U.S. Route 66

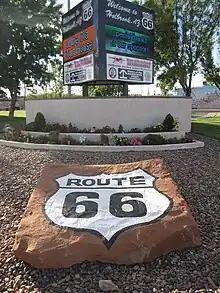

In New Mexico, as in most other states, rural sections of I-40 were to be constructed first with bypasses around cities to come later. However, some business and civic leaders in cities along US 66 were completely opposed to bypassing fearing loss of business and tax revenues. In 1963, the New Mexico Legislature enacted legislation that banned the construction of interstate bypasses around cities by local request. This legislation was short-lived, however, due to pressures from Washington and threat of loss of federal highway funds so it was rescinded by 1965.